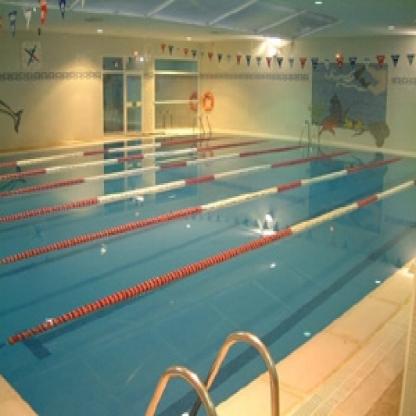
Scene: Indoor